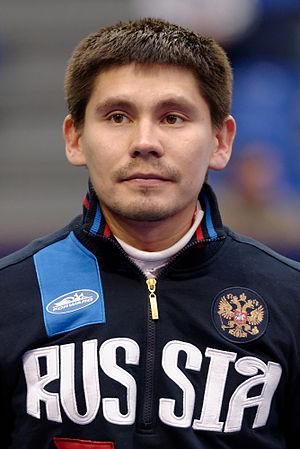
Le Russe Renal Ganeev à la compétition individuelle du Challenge International de Paris 2015, une étape de la Coupe du monde de fleuret hommes.
Renal Ramilevich Ganeyev est un escrimeur russe, qui a remporté la médaille de bronze en équipes lors des Jeux olympiques de 2004 à Athènes. Il a également remporté une médaille de bronze, toujours en équipes, lors des Championnats du monde d'escrime 2009. En Championnats d'Europe d'escrime, il possède une médaille en individuelle en 2004 et de bronze en 2010 et deux d'argent en compétition en équipes en 2007 et 2010.